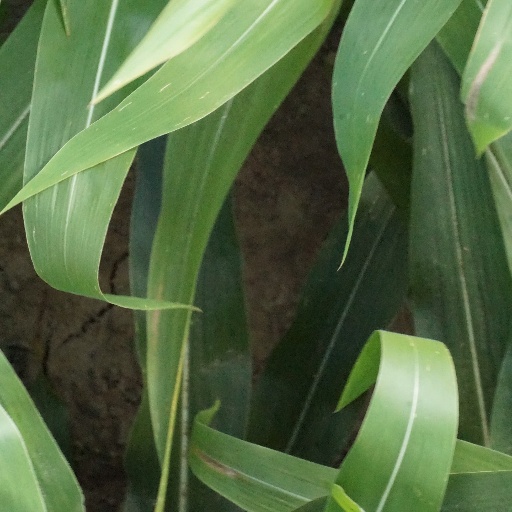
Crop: maize; corn